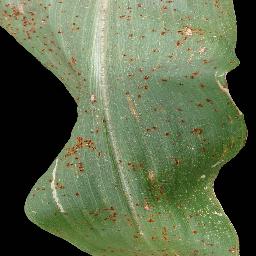
Label: Corn___Common_rust